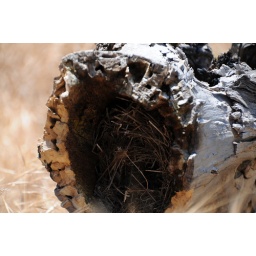
A tucked-away nest inside a hollowed-out tree trunk, safe from the raptors flying above